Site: brandenburg
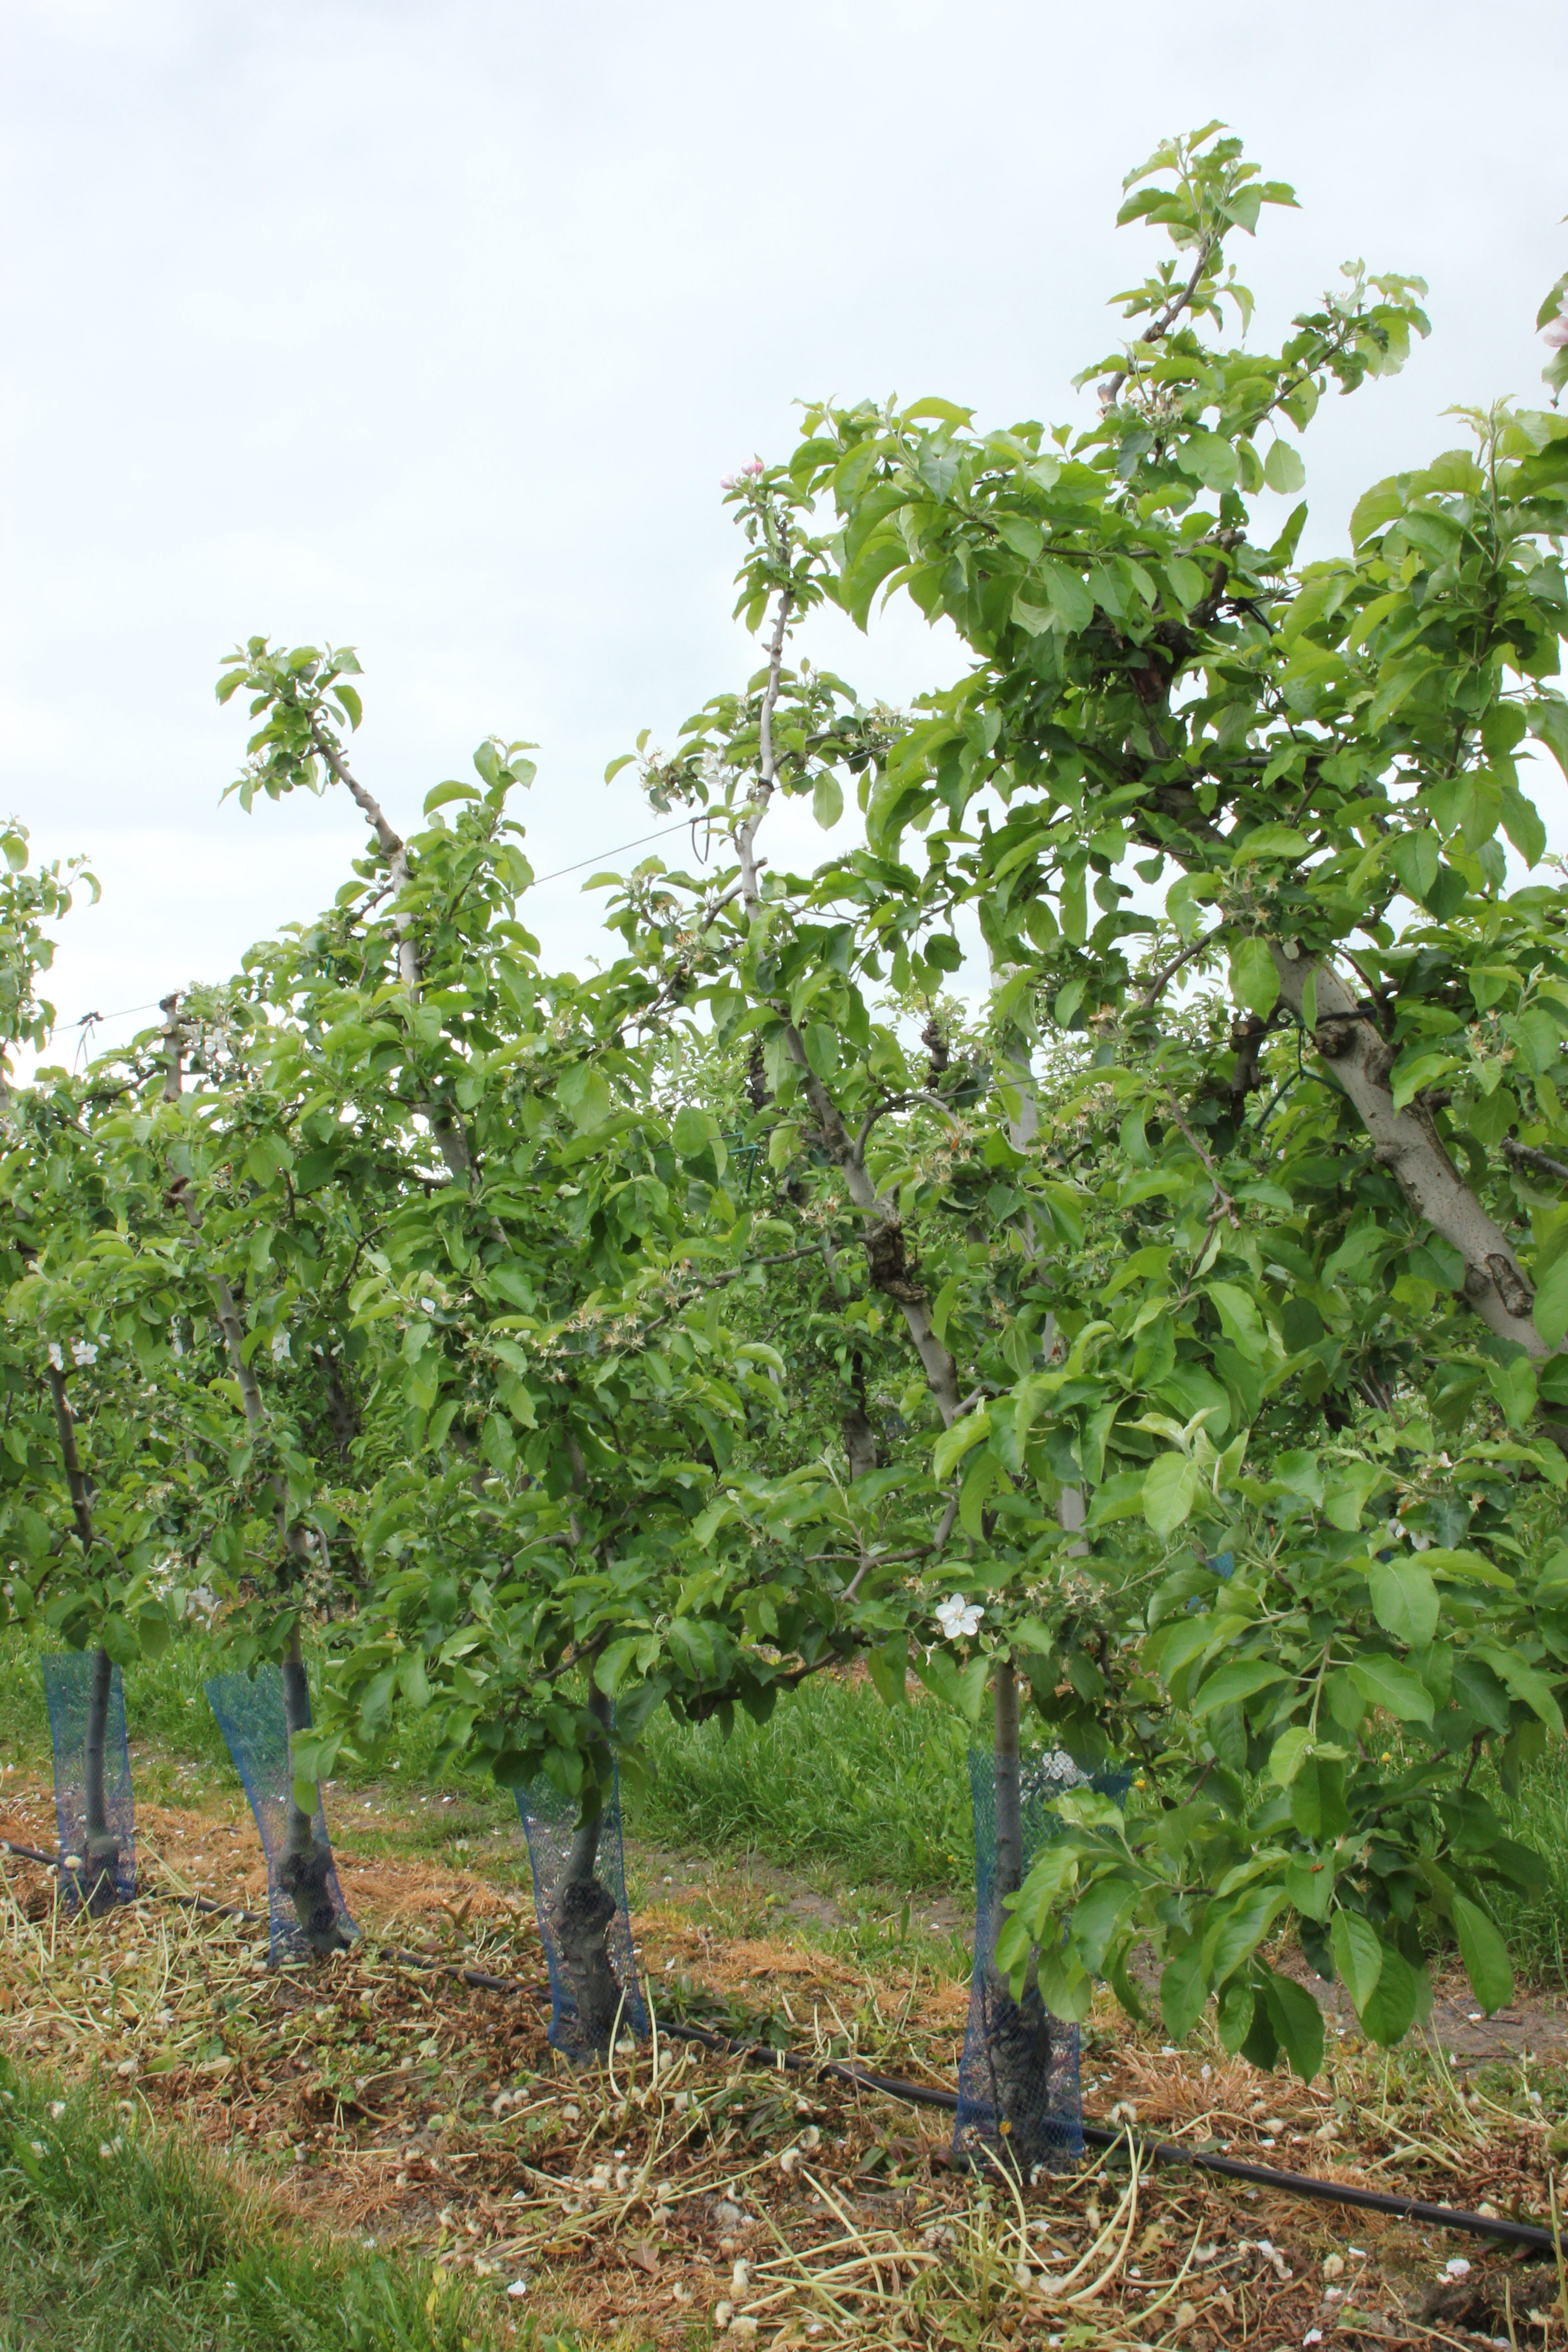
Growth stage (BBCH 67): Flowering